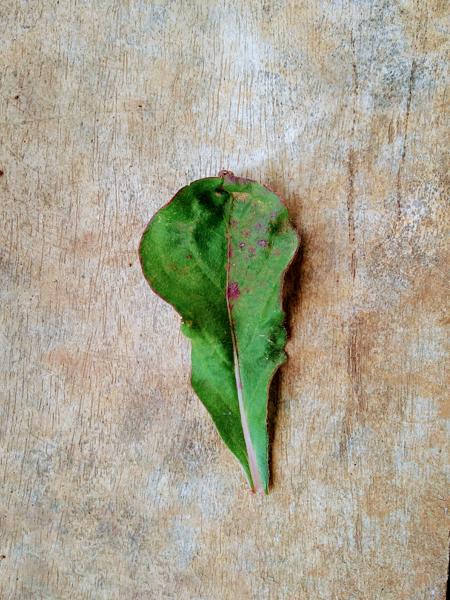
Plant: Globe Amarnath